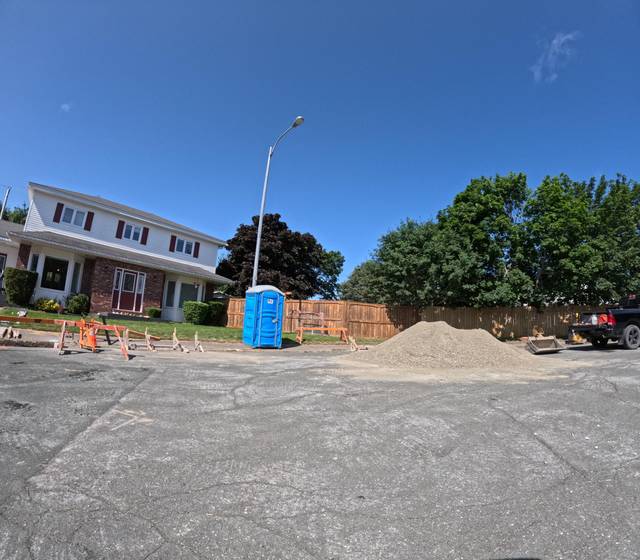
Region: Canada
Coordinates: 47.527, -52.777